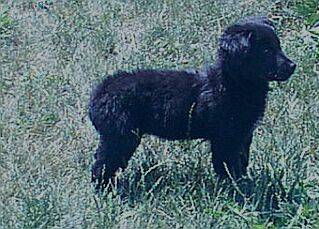
Label: dog